Diana Taurasi

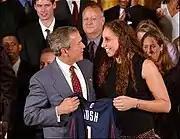
Taurasi (right) with President George W. Bush at a White House ceremony for the national champion 2002–03 Connecticut Huskies

Following a highly decorated high school career, Taurasi enrolled at the University of Connecticut (UConn) and began playing for the women's basketball team during the 2000–2001 season primarily as a point guard and shooting guard. After a poor shooting performance in UConn's 2001 Final Four loss to Notre Dame, Taurasi vowed, "We will not lose another tournament game while I'm wearing this uniform." They proceeded to win three straight national titles. Leading up to the final championship win, her coach, Geno Auriemma, would declare his likelihood of winning with the claim, "We have Diana, and you don't."